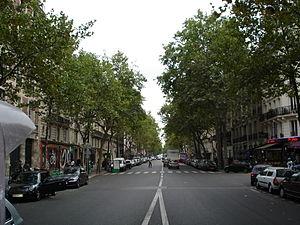
Le boulevard Voltaire, qui fait partie des grands axes créés à Paris par le baron Haussmann sous Napoléon III, est une voie du 11ᵉ arrondissement de Paris.